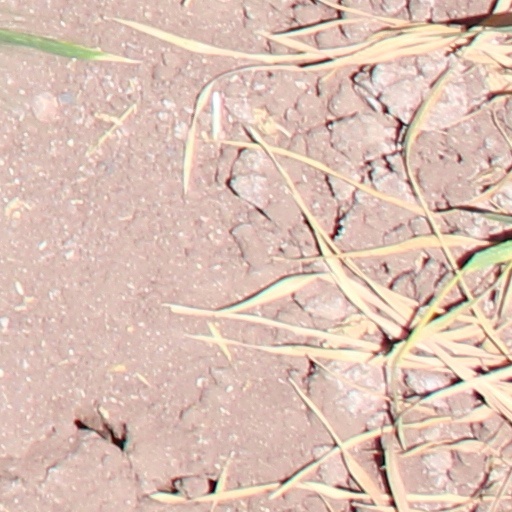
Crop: wheat